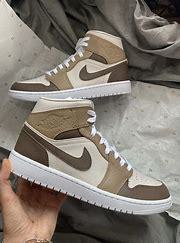
Brand: Jordan
Model: 100